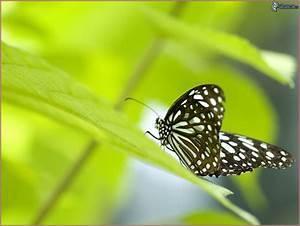
butterfly